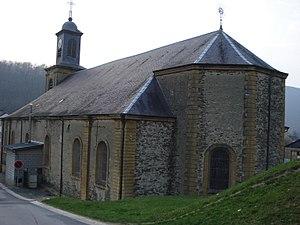
Les Hautes-Rivières est une commune française située dans le département des Ardennes, en région Grand Est.